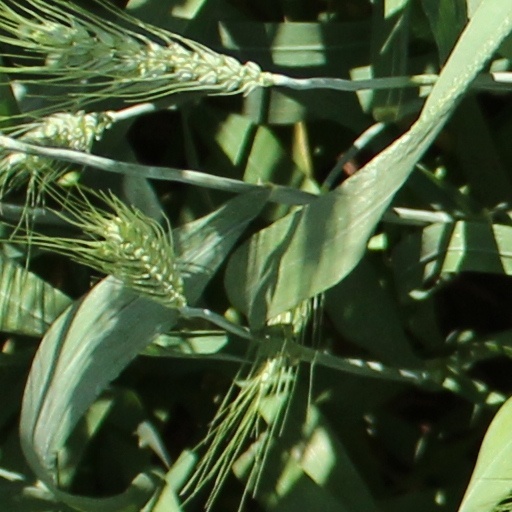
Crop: wheat